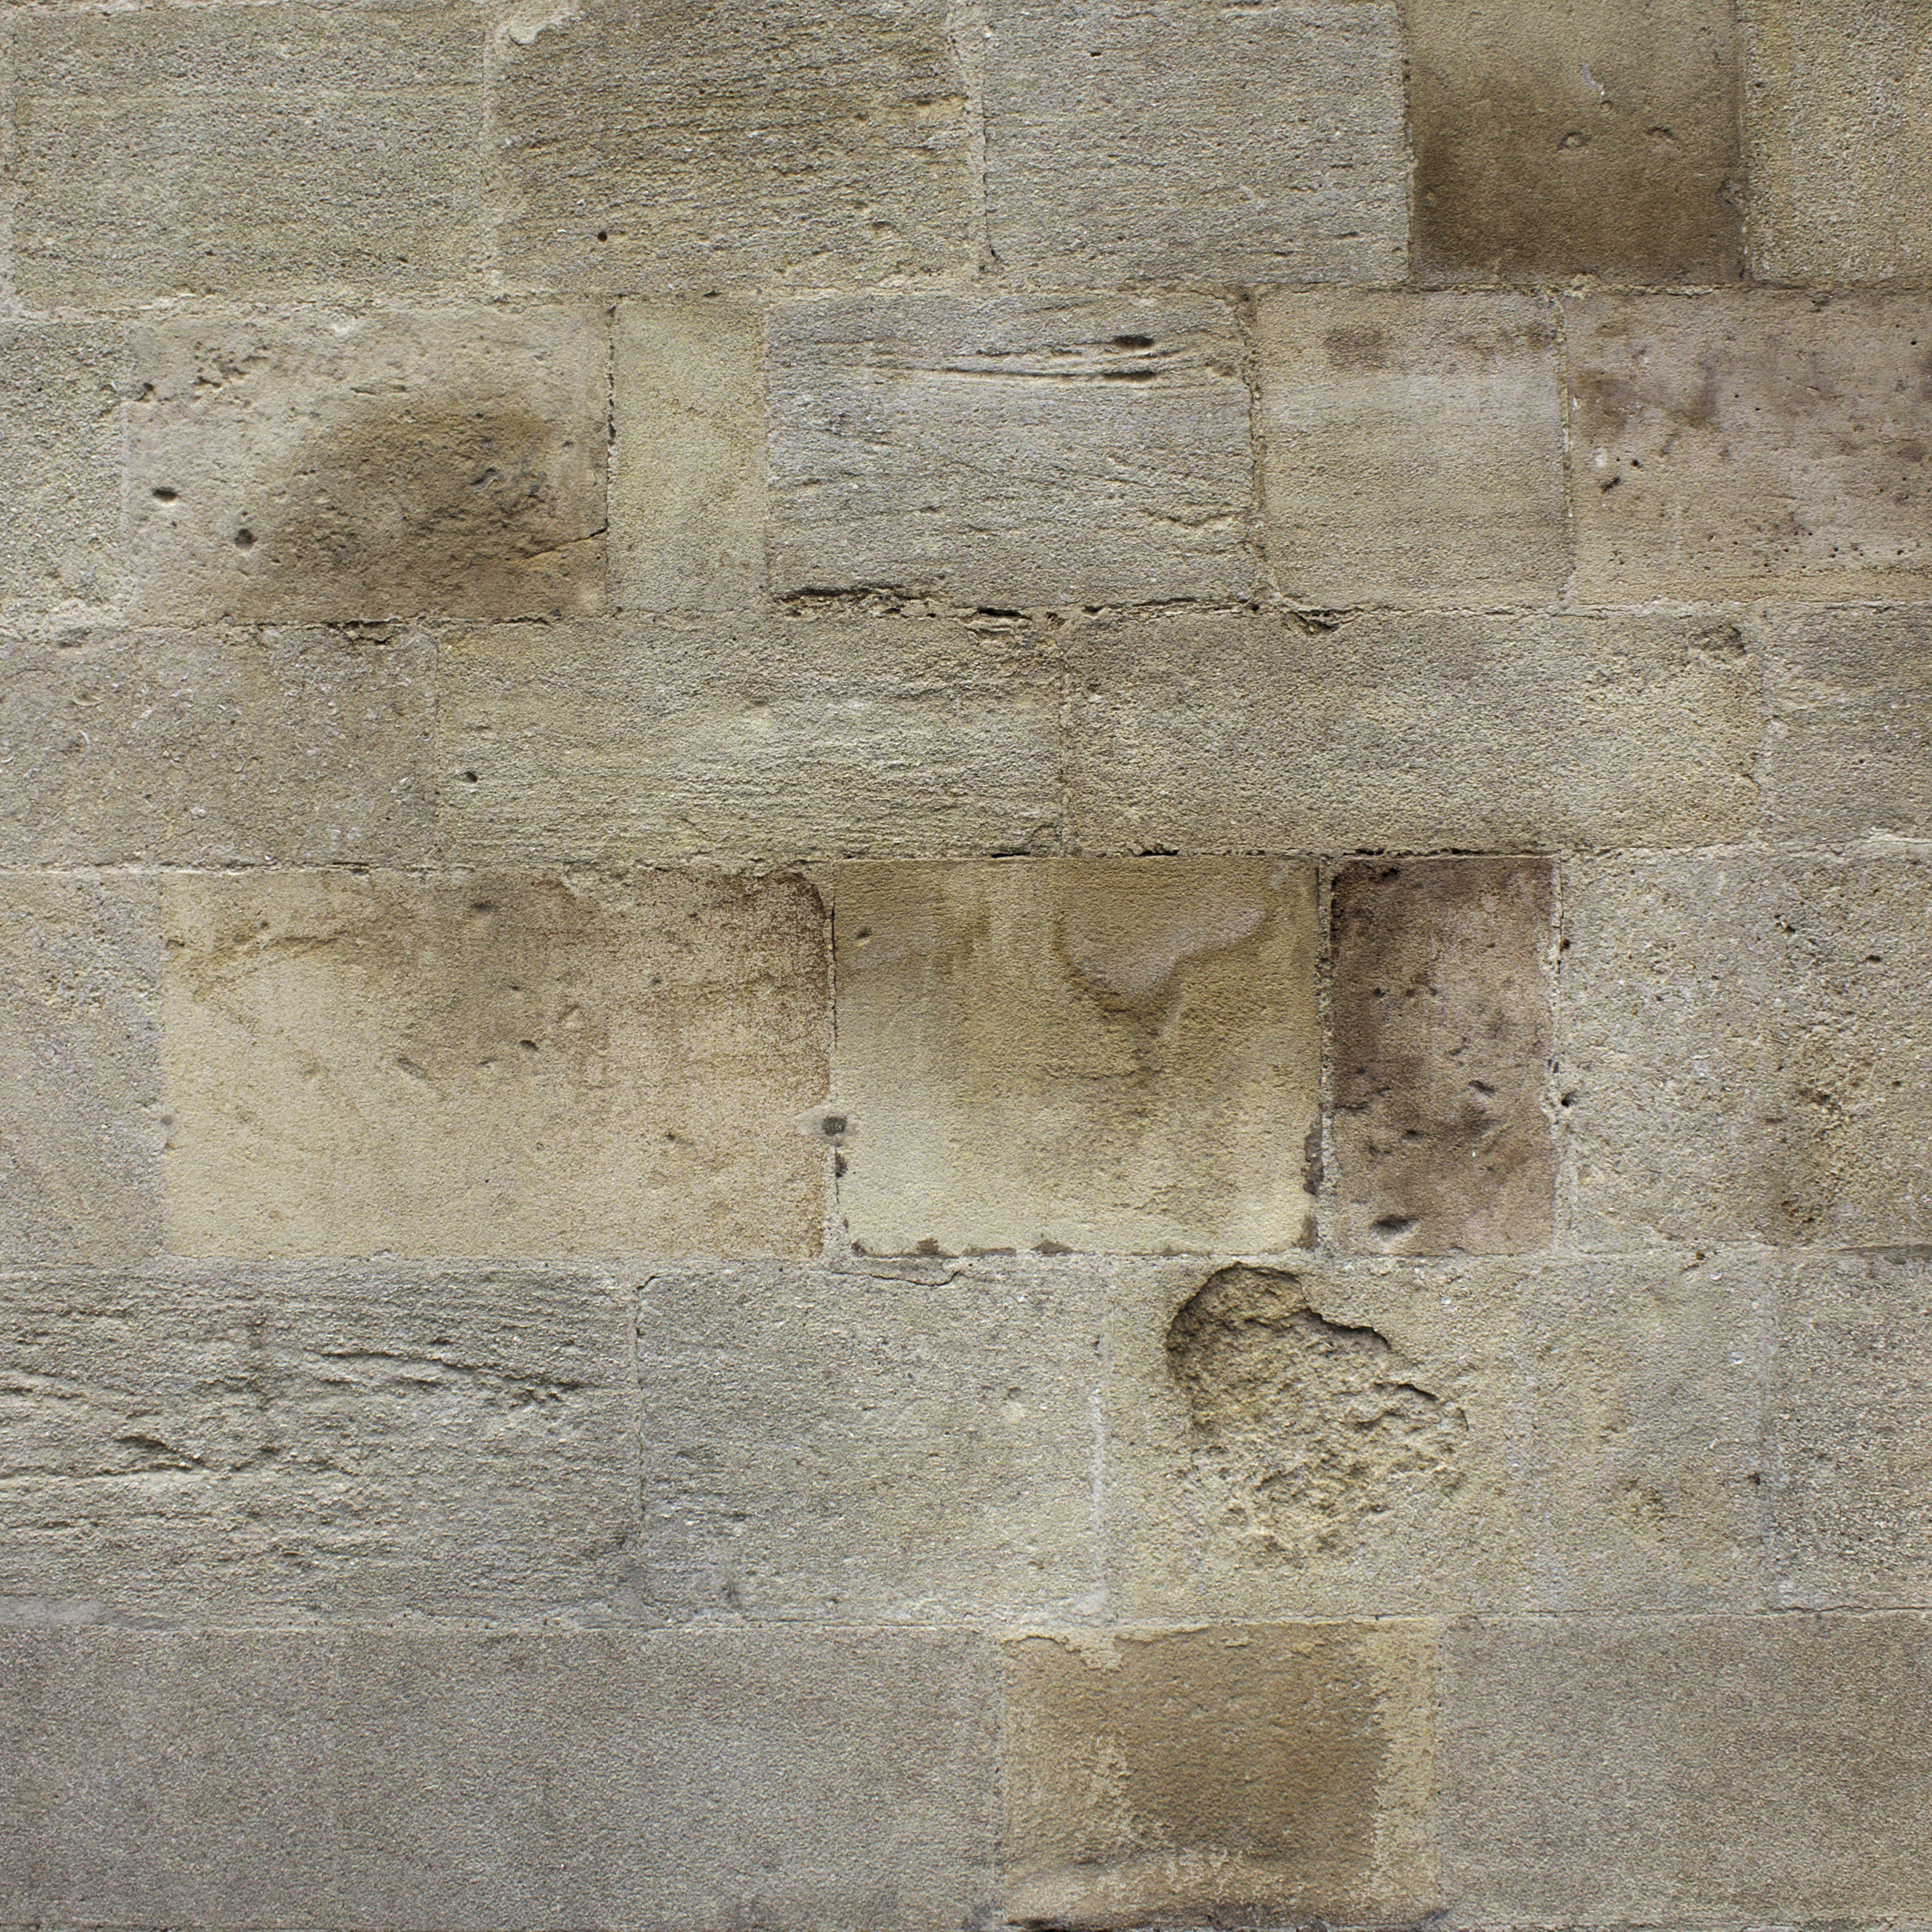
rock, texture, floor, old, wall, stone, natural, brown, stone wall, brick, material, grey, temple, ruins, relief, brickwork, plaster, flooring, archaeological site, stone carving, road surface, ancient history